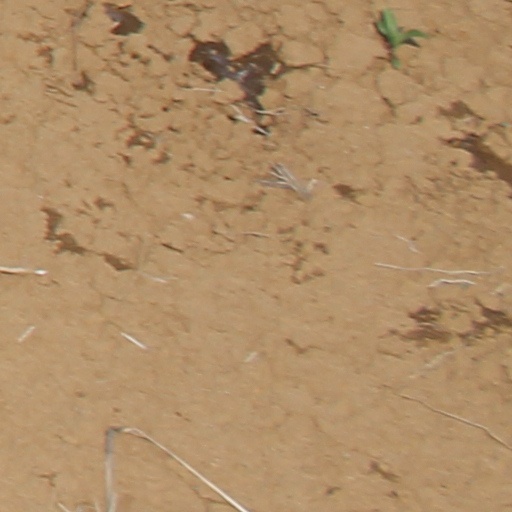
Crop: wheat